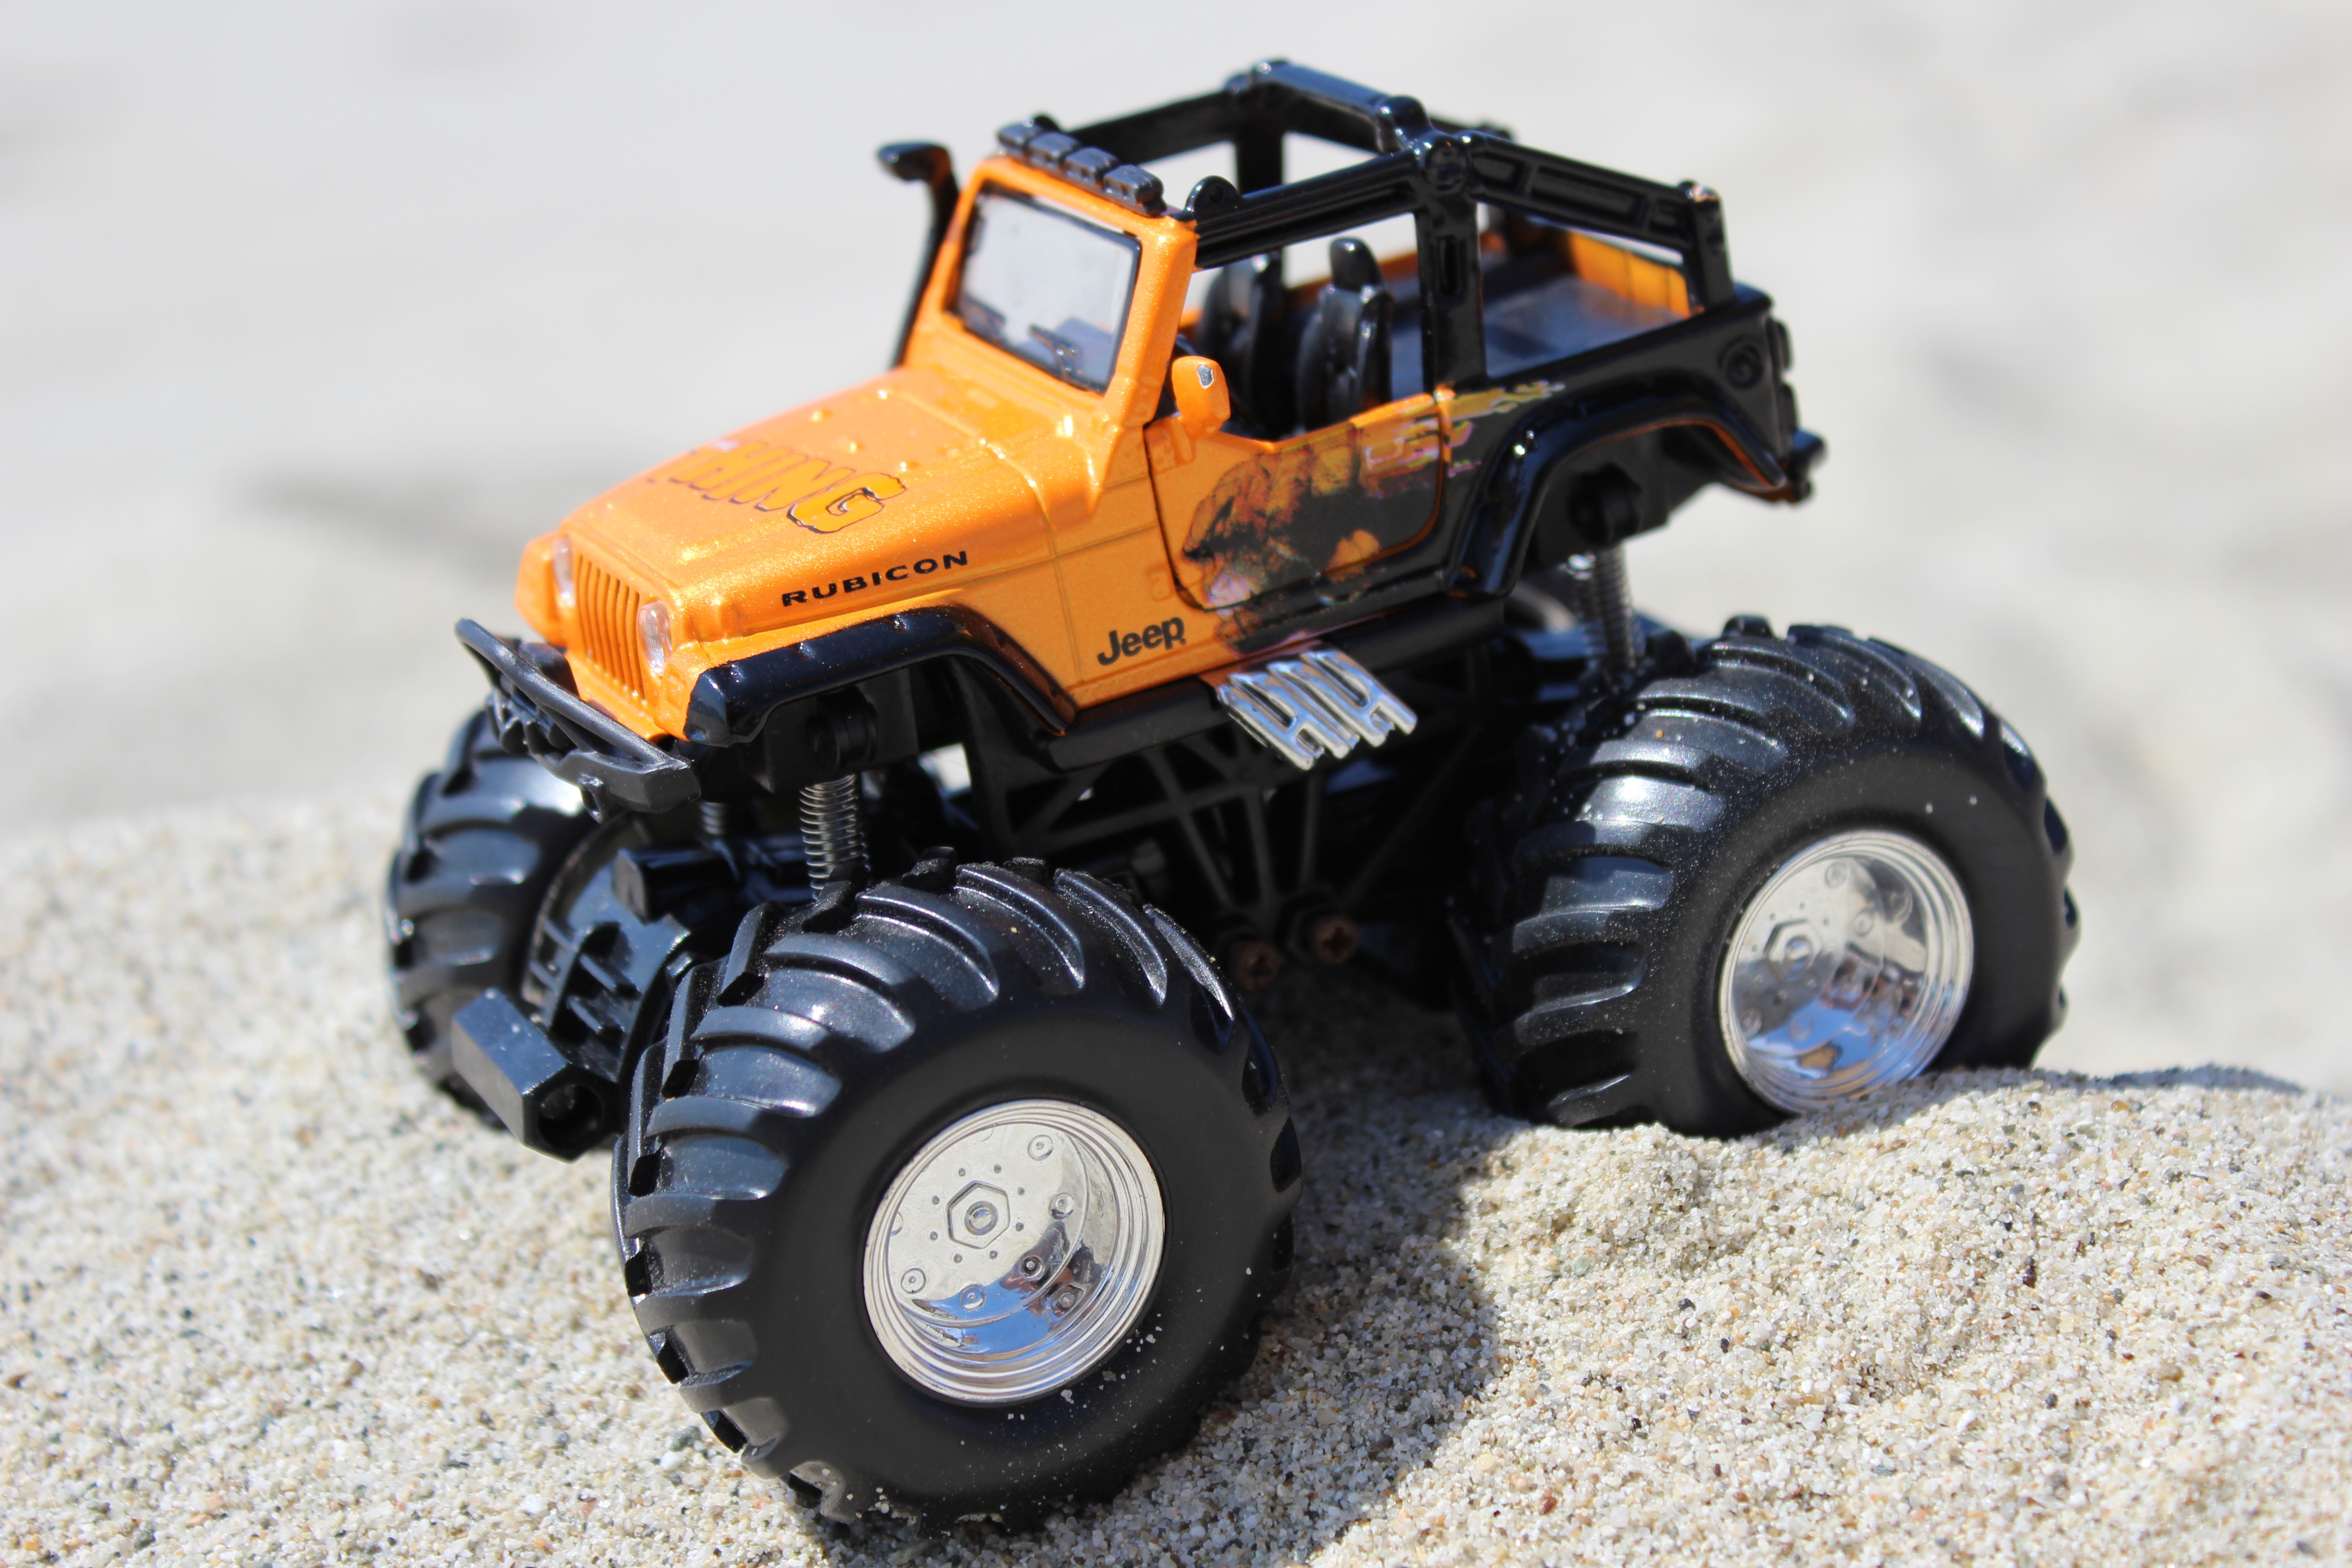
sand, car, tractor, wheel, jeep, vehicle, racing, safari, motorsport, agricultural machinery, monster truck, all terrain vehicle, off road vehicle, land vehicle, auto racing, automobile make, off roading, compact sport utility vehicle, off road racing